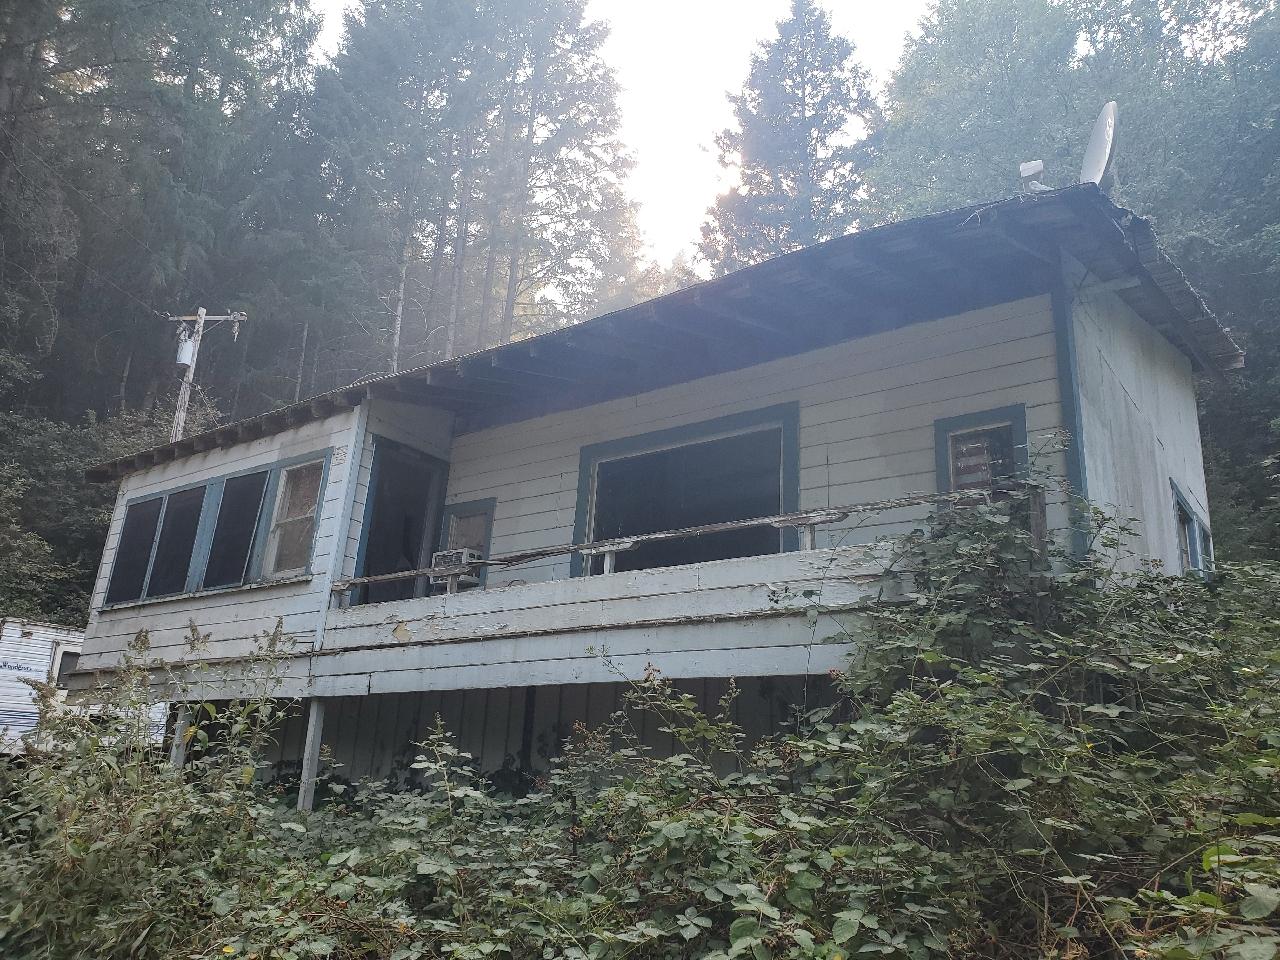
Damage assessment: no_damage